United Nations Security Council Resolution 1249

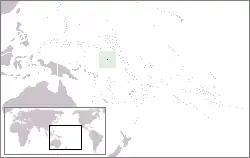
Nauru

United Nations Security Council resolution 1249, adopted on 25 June 1999, after examining the application of the Republic of Nauru for membership in the United Nations, the Council recommended to the General Assembly that Nauru be admitted, bringing total membership of the United Nations to 187.